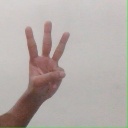
अक्षर: व